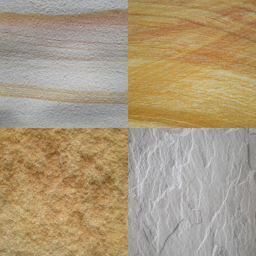
building has a wide variety of colours , patterns and textures .